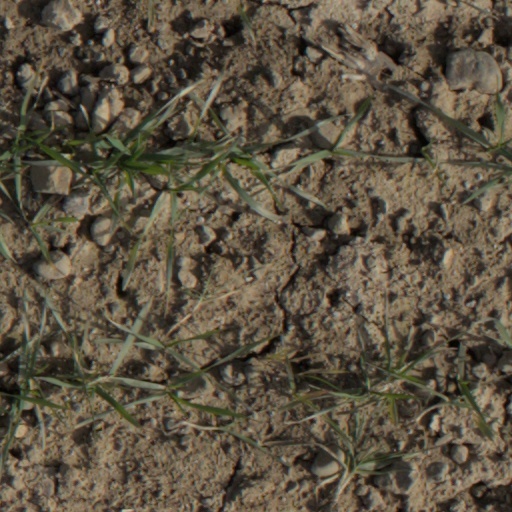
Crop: wheat